1086

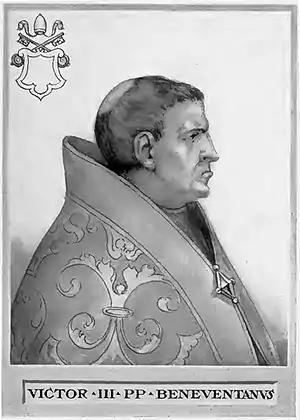
Pope Victor III (c. 1026–1087)

Year 1086 (MLXXXVI) was a common year starting on Thursday of the Julian calendar.